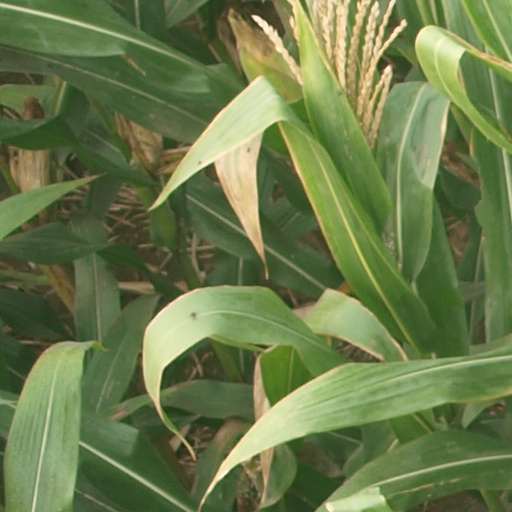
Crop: maize; corn